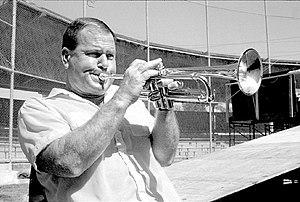
Jack Sheldon, né le 30 novembre 1931 à Jacksonville et mort le 27 décembre 2019, est un trompettiste et chanteur de jazz américain.